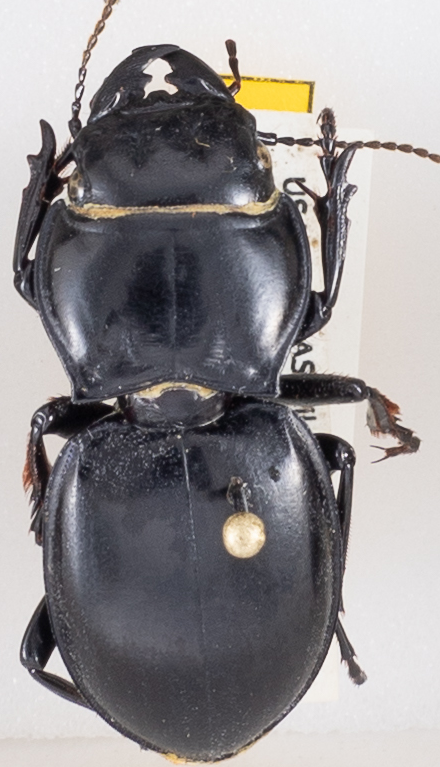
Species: Pasimachus californicus
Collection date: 2018-09-10
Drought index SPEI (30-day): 1.85
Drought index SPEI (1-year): -0.9
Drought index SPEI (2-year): -0.86